Zeppelin LZ 112

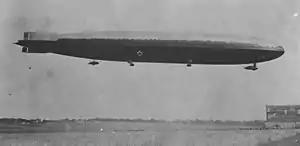
Zeppelin LZ 112 (L 70)

The Imperial German Navy Zeppelin LZ 112, given the tactical number L 70, was an X-class / L70-class World War I Zeppelin of the Imperial German Navy.